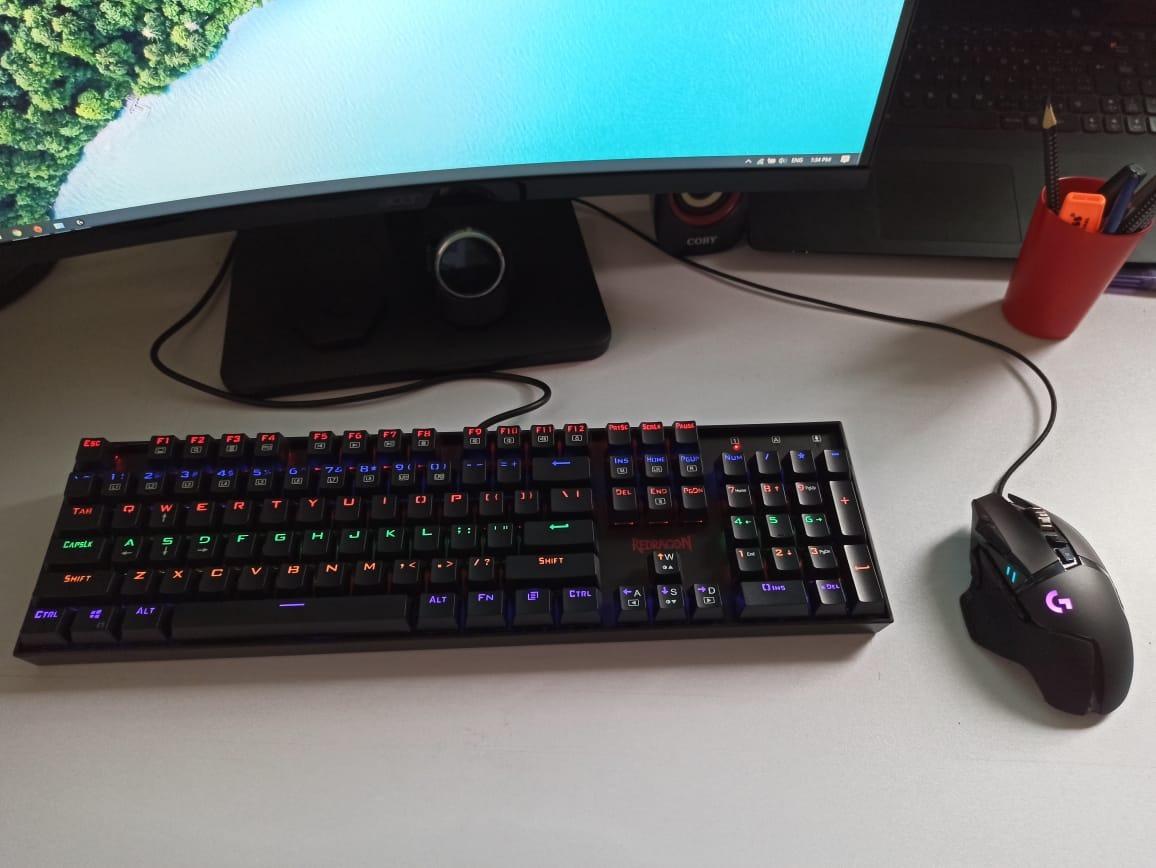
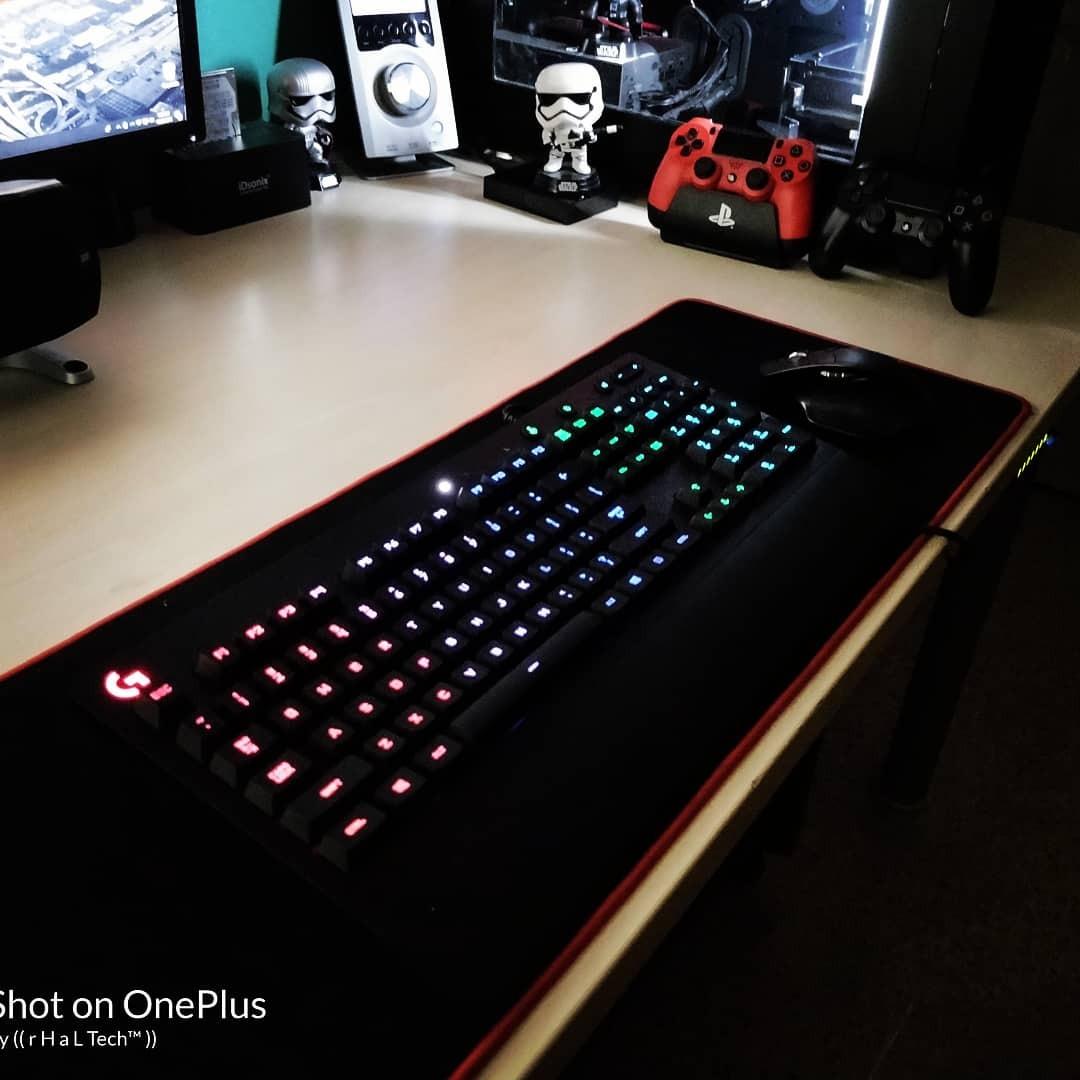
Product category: keyboard
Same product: no